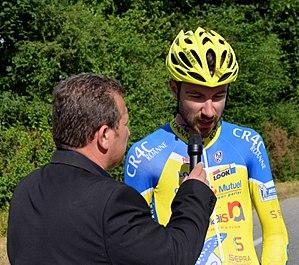
Grand Prix de Charvieu-Chavagneux 2016
Clément Carisey, né le 23 mars 1992 à Échirolles, est un coureur cycliste français, membre de l'équipe Pro Immo Nicolas Roux.